Fish River Canoe Marathon

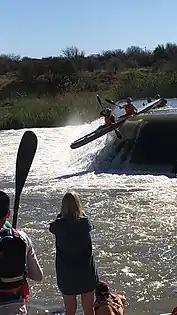
Cradock Weir on the Fish River Canoe Marathon

The Fish River marathon first took place in 1982 with 77 competitors. It was the brainchild of Cape paddler Dave Alexander and a local Department of Water Affairs engineer, Knut Olav "KO" Bang. By 2000 competitor numbers had grown to a record 1564, placing the race among the world's five biggest canoe marathons.